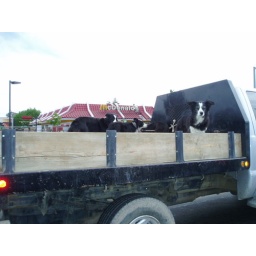
dogs in a truck